Marble sculpture

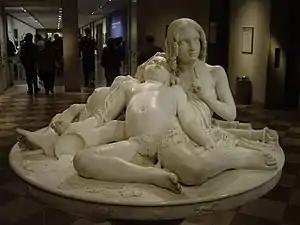
Lorenzo Bartolini, (Italian, 1777–1850), "La Table aux Amours (The Demidoff Table)," Metropolitan Museum of Art, New York City, Marble sculpture

Marble has been the preferred material for stone monumental sculpture since ancient times, with several advantages over its more common geological "parent" limestone, in particular the ability to absorb light a small distance into the surface before refracting it in subsurface scattering. This gives an attractive soft appearance which is especially good for representing human skin, and which can also be polished.